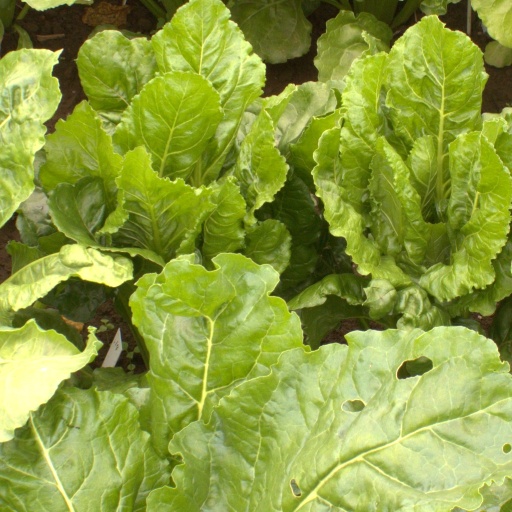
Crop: sugar beet